David Higgins (rally driver)

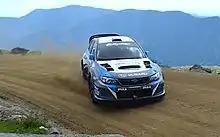
David Higgins' Subaru Rally Car

David Higgins (born 14 November 1972) is a Manx rally driver. He is an eight-time Rally America champion and a two-time ARA Champion with Subaru Motorsports USA.